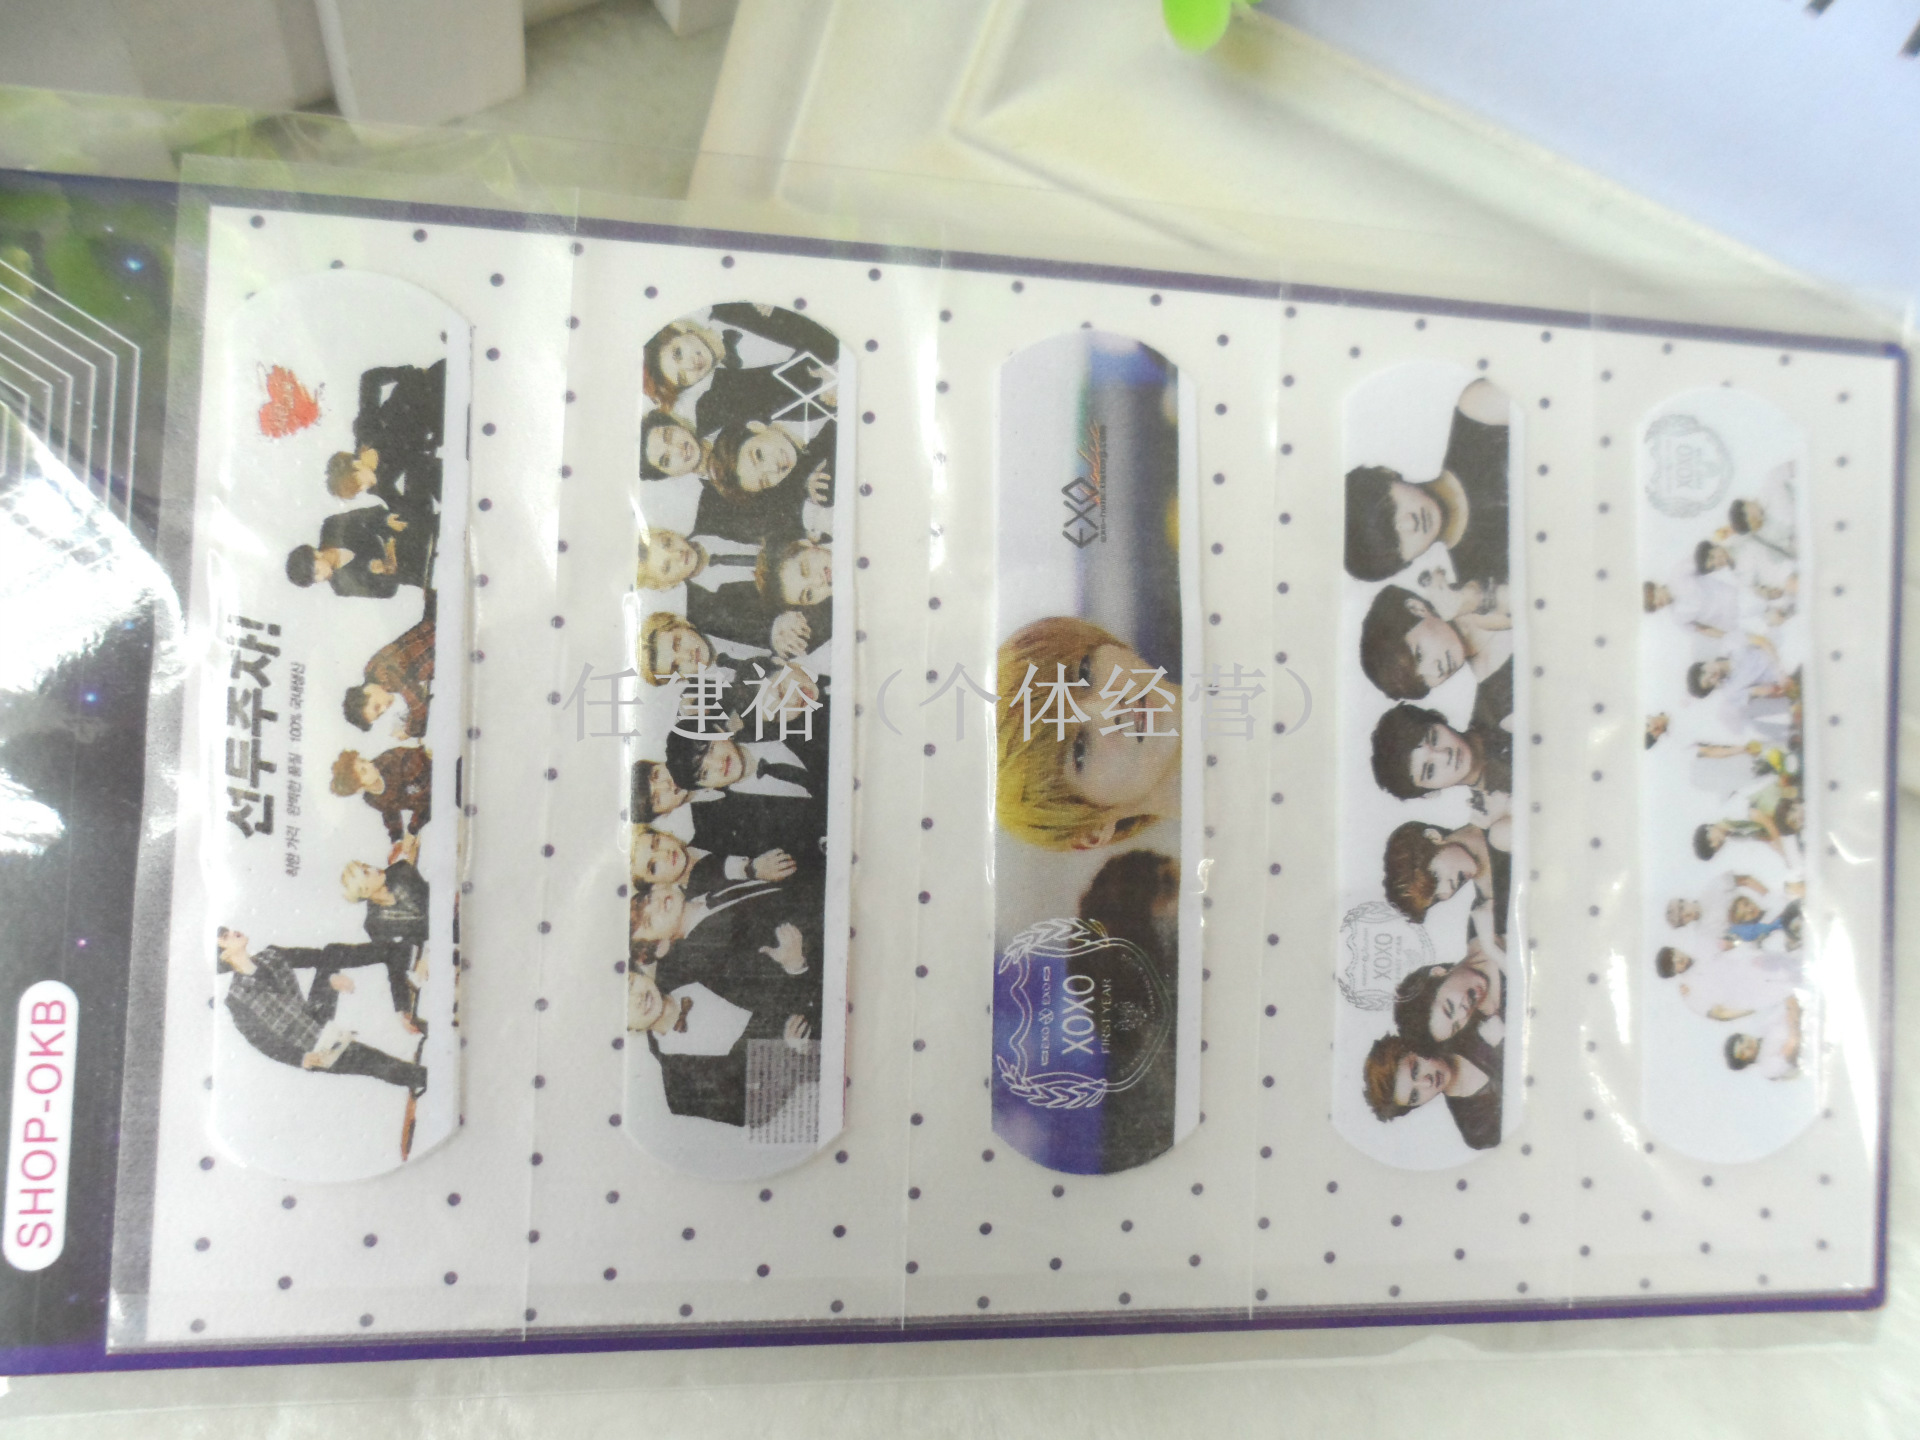
Label: trash